Schmidt Original Nabendynamo

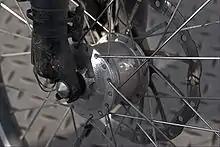
Schmidt hub dynamo disk brake

Schmidt Original Nabendynamo (SON) is a manufacturer of high-efficiency and low-drag bicycle hub power generators and other electric bicycle gear. The company is based in Tübingen, Southwest-Germany.